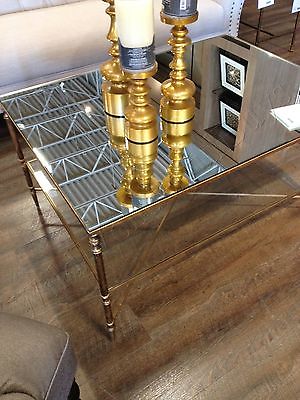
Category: table